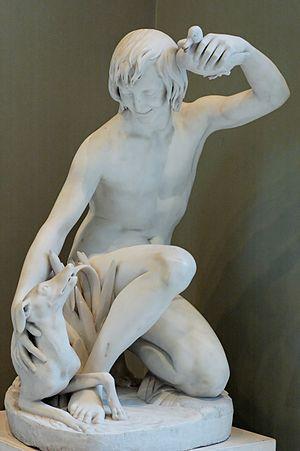
Exécuté à Rome en 1833, présenté au Salon de 1835.
Antoine Laurent Dantan, dit Dantan l'Aîné, né le 8 décembre 1798 à Saint-Cloud où il est mort le 25 mai 1878, est un sculpteur français.